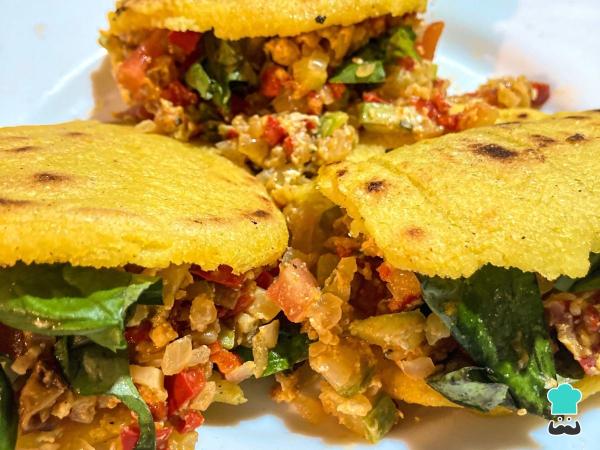
1Abre la arepa por el medio con un cuchillo y agrega el relleno en ella. ¡Ya puedes disfrutar de estas deliciosas arepas vegetarianas! Cuéntanos en los comentarios qué te ha parecido esta receta.Y, si eres vegano y quieres aprender a cocinar unas deliciosas arepas veganas, no te pierdas esta receta de arepas de brócoli.